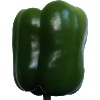
Label: Pepper Green 1